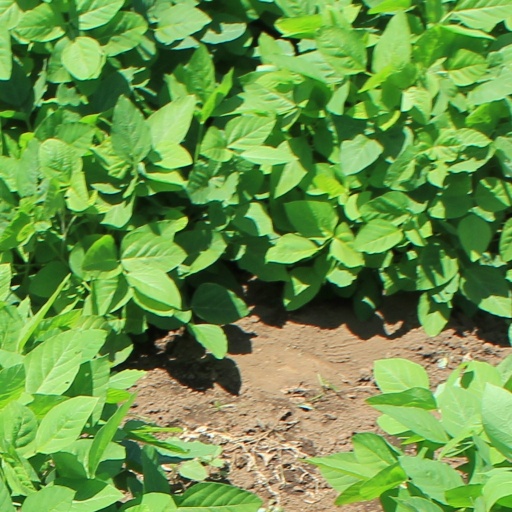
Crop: soybean